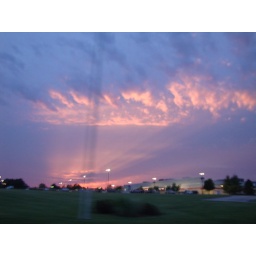
i can feel them flying like a hand out the window in the wind.